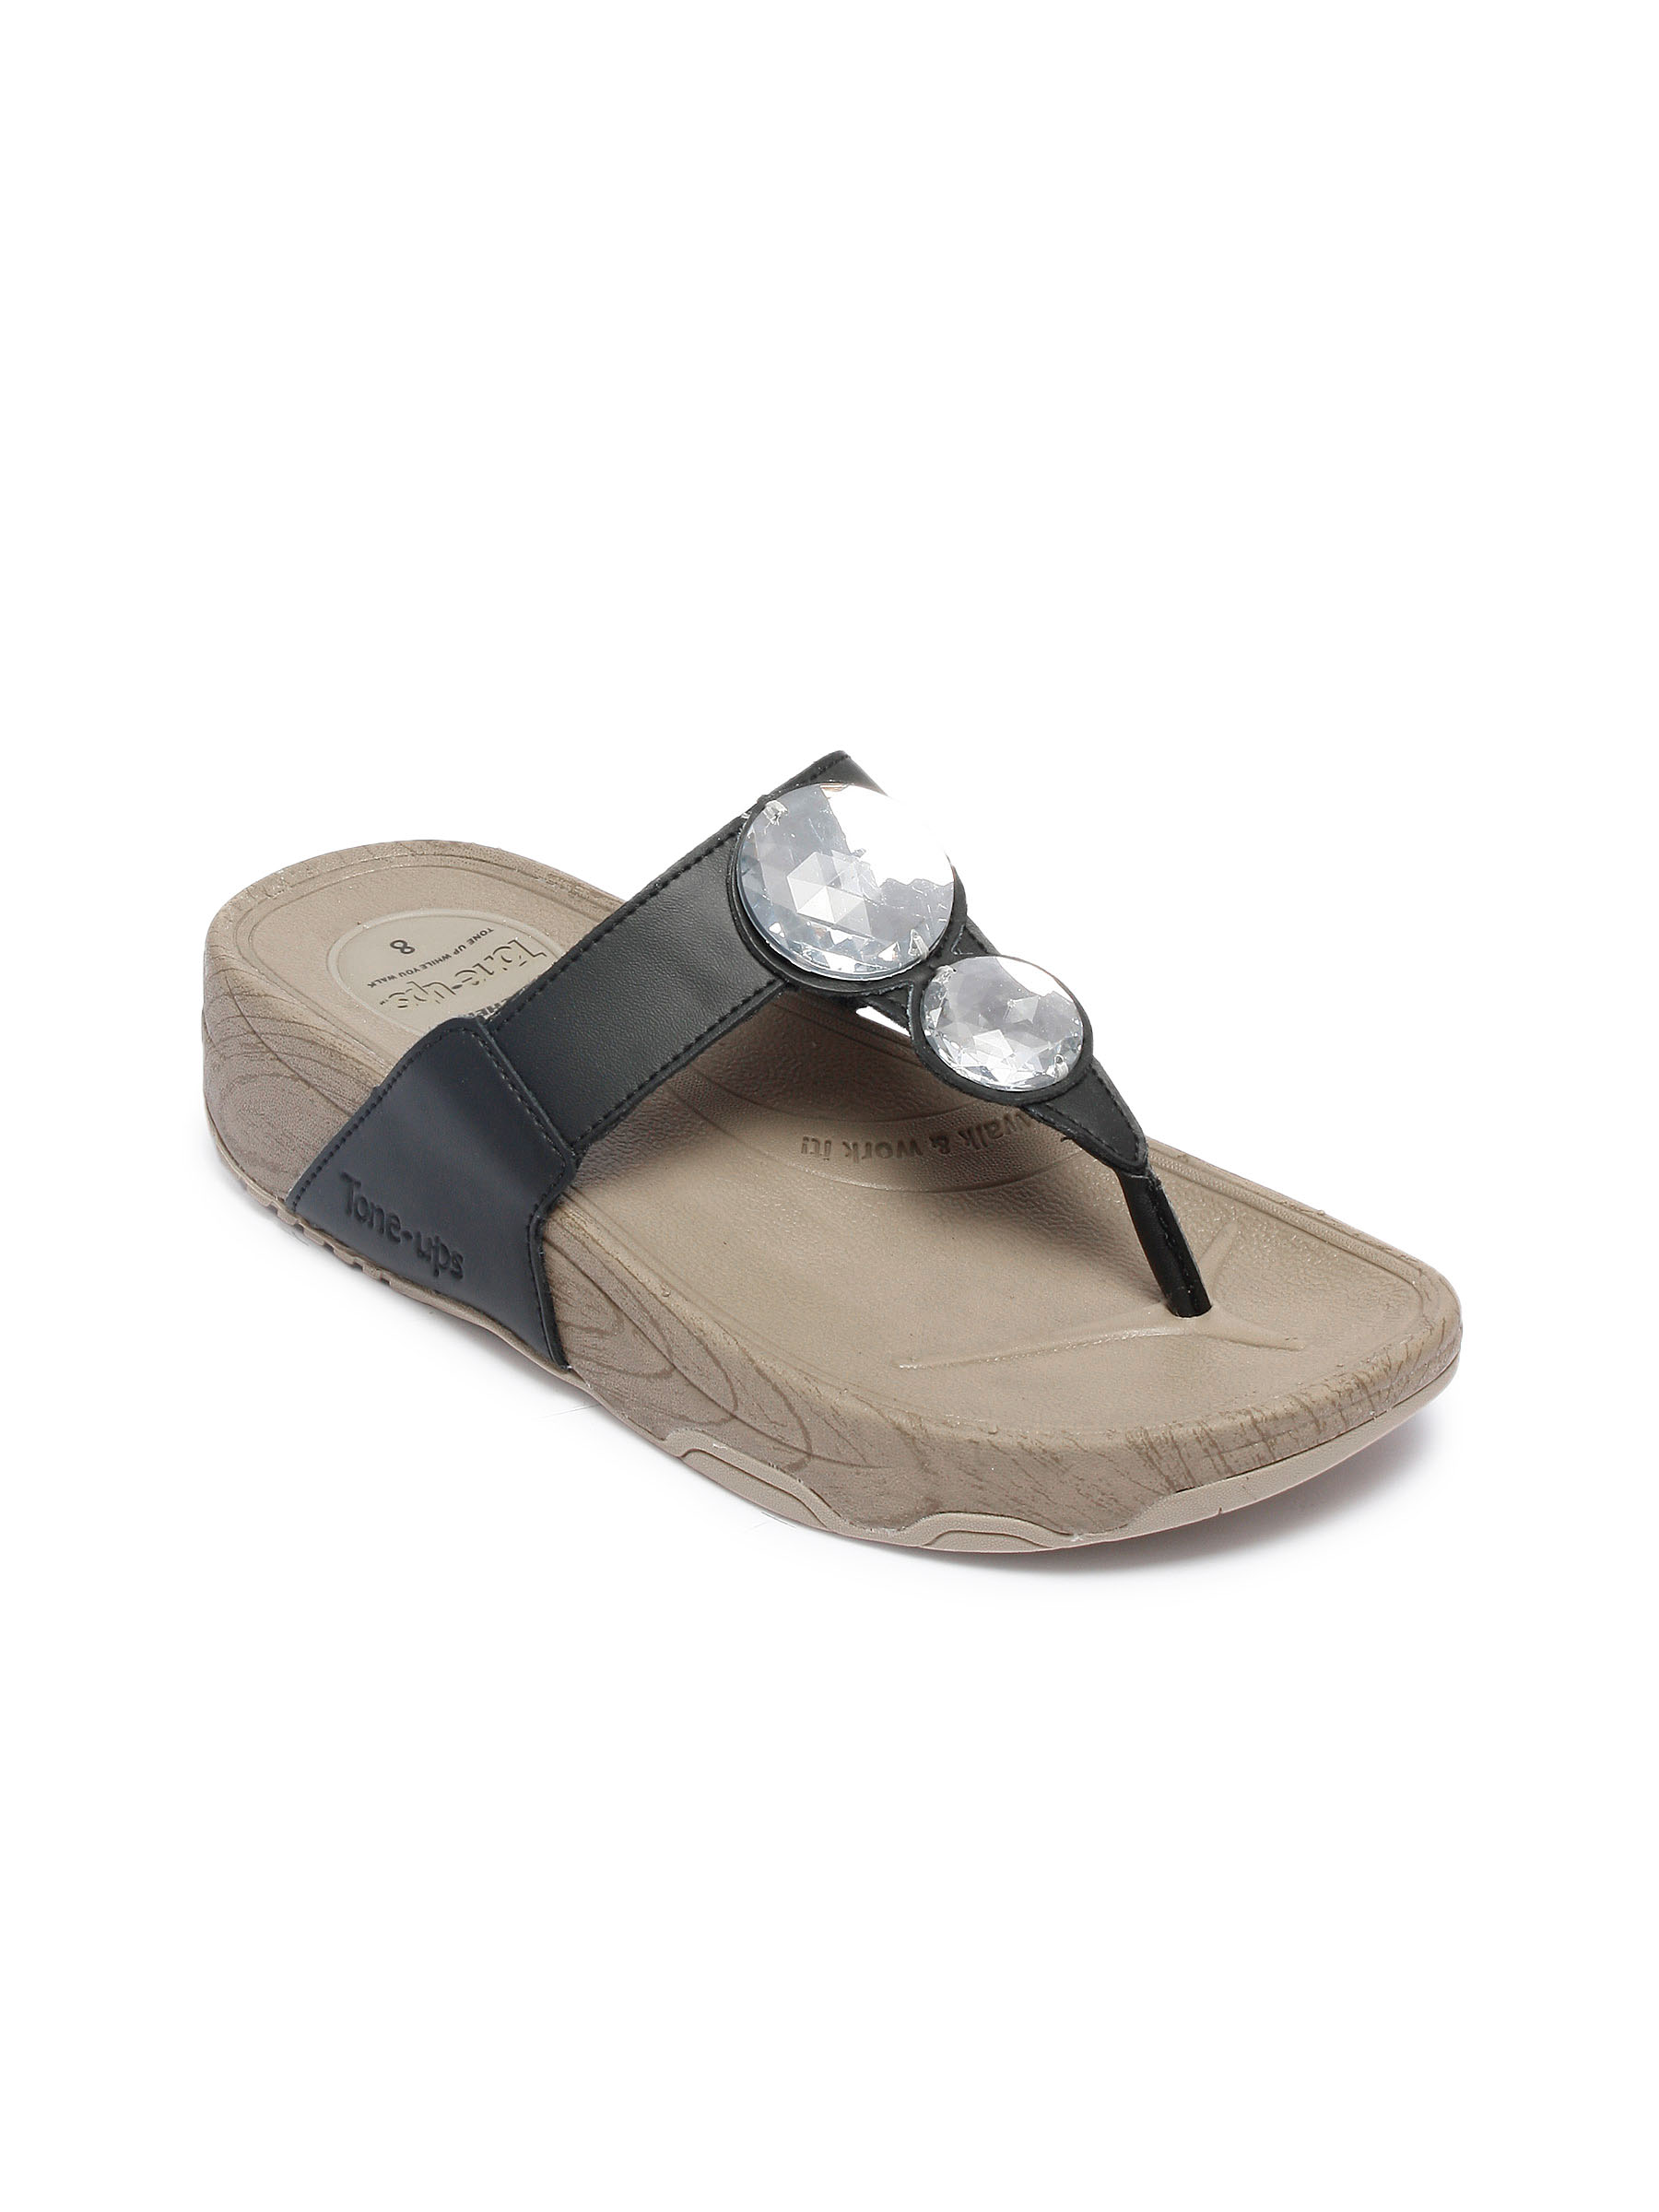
Skechers Women Ever Lasting Black Sandals
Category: Footwear / Shoes / Flats
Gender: Women
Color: Black
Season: Winter 2015
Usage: Casual